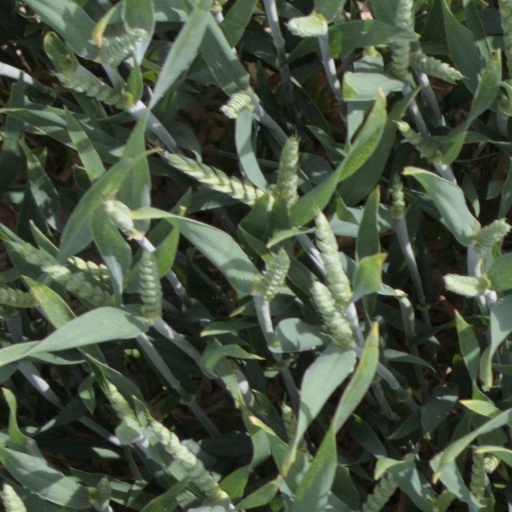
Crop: wheat